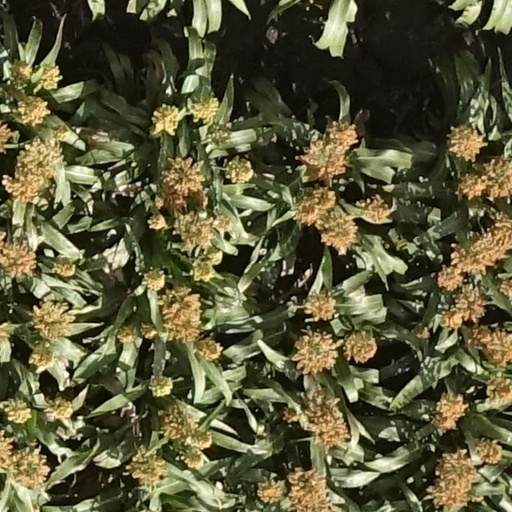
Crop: sorghum